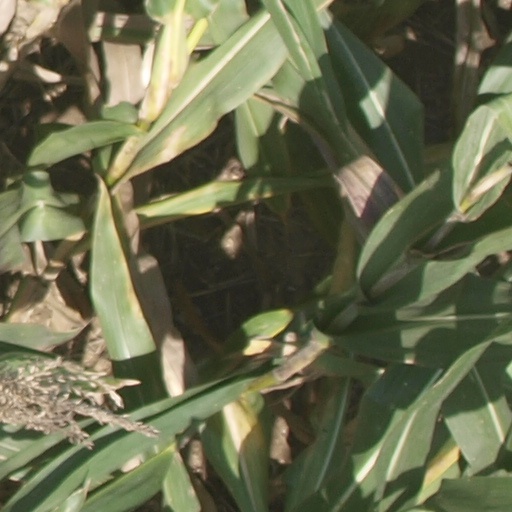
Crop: maize; corn